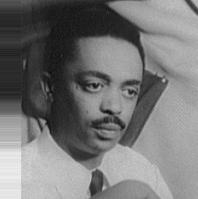
Age: 35